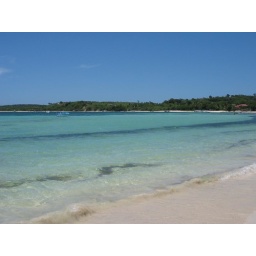
On &amp;quot;paradise island&amp;quot; basically a big sand bar in the ocean.